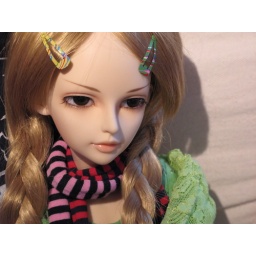
The biggest girl in the house